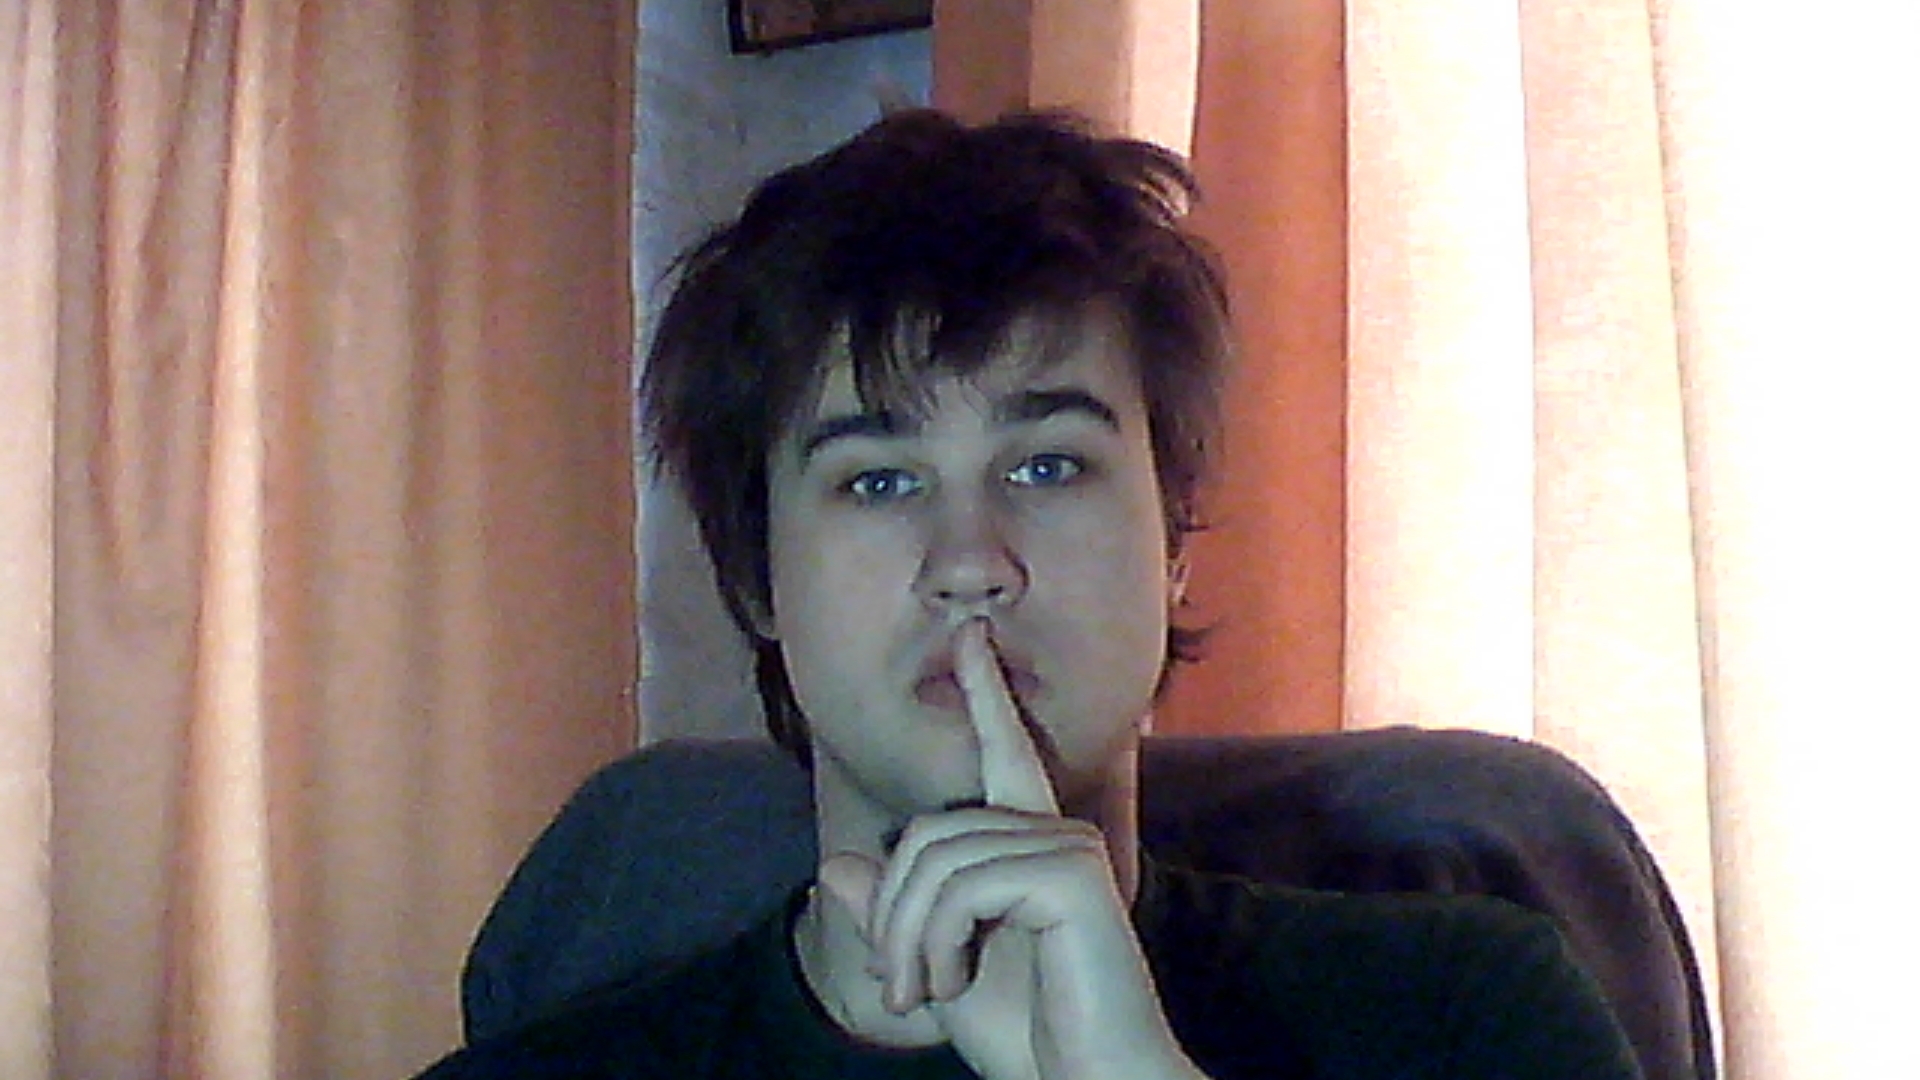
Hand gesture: mute